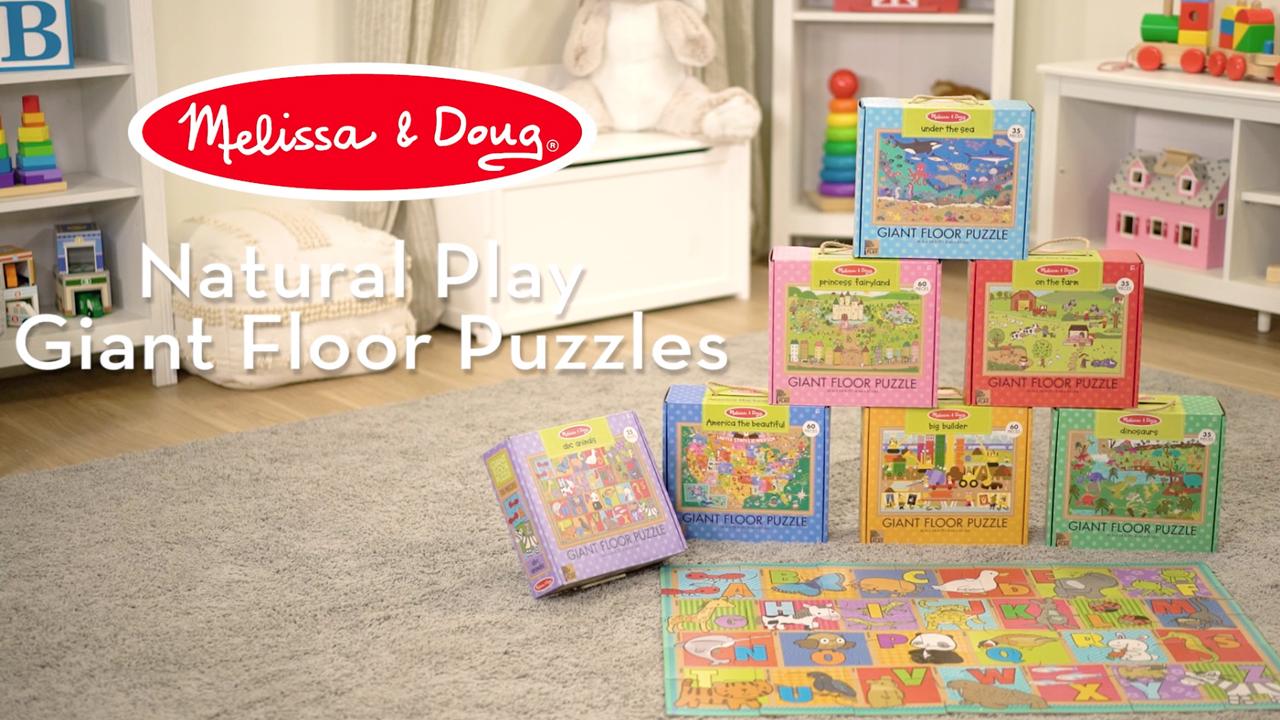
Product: Melissa & Doug Natural Play Giant Floor Puzzle: Under The Sea (35 Pieces, Great Gift for Girls and Boys - Best for 3, 4, 5, 6, and 7 Year Olds)
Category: Toys & Games | Puzzles | Floor Puzzles
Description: This 35-piece Natural Play Giant Floor Puzzle features thick and sturdy oversized pieces easy for little fingers to assemble.
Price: $12.74
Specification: ProductDimensions:10.5x4x11inches|ItemWeight:2.76pounds|ShippingWeight:3.71pounds(Viewshippingratesandpolicies)|ASIN:B07WPWZG4V|Itemmodelnumber:31376|Manufacturerrecommendedage:36months-7years